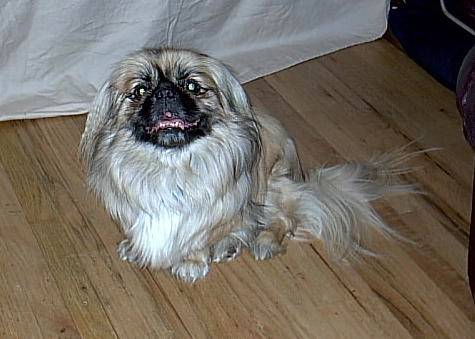
Label: dog